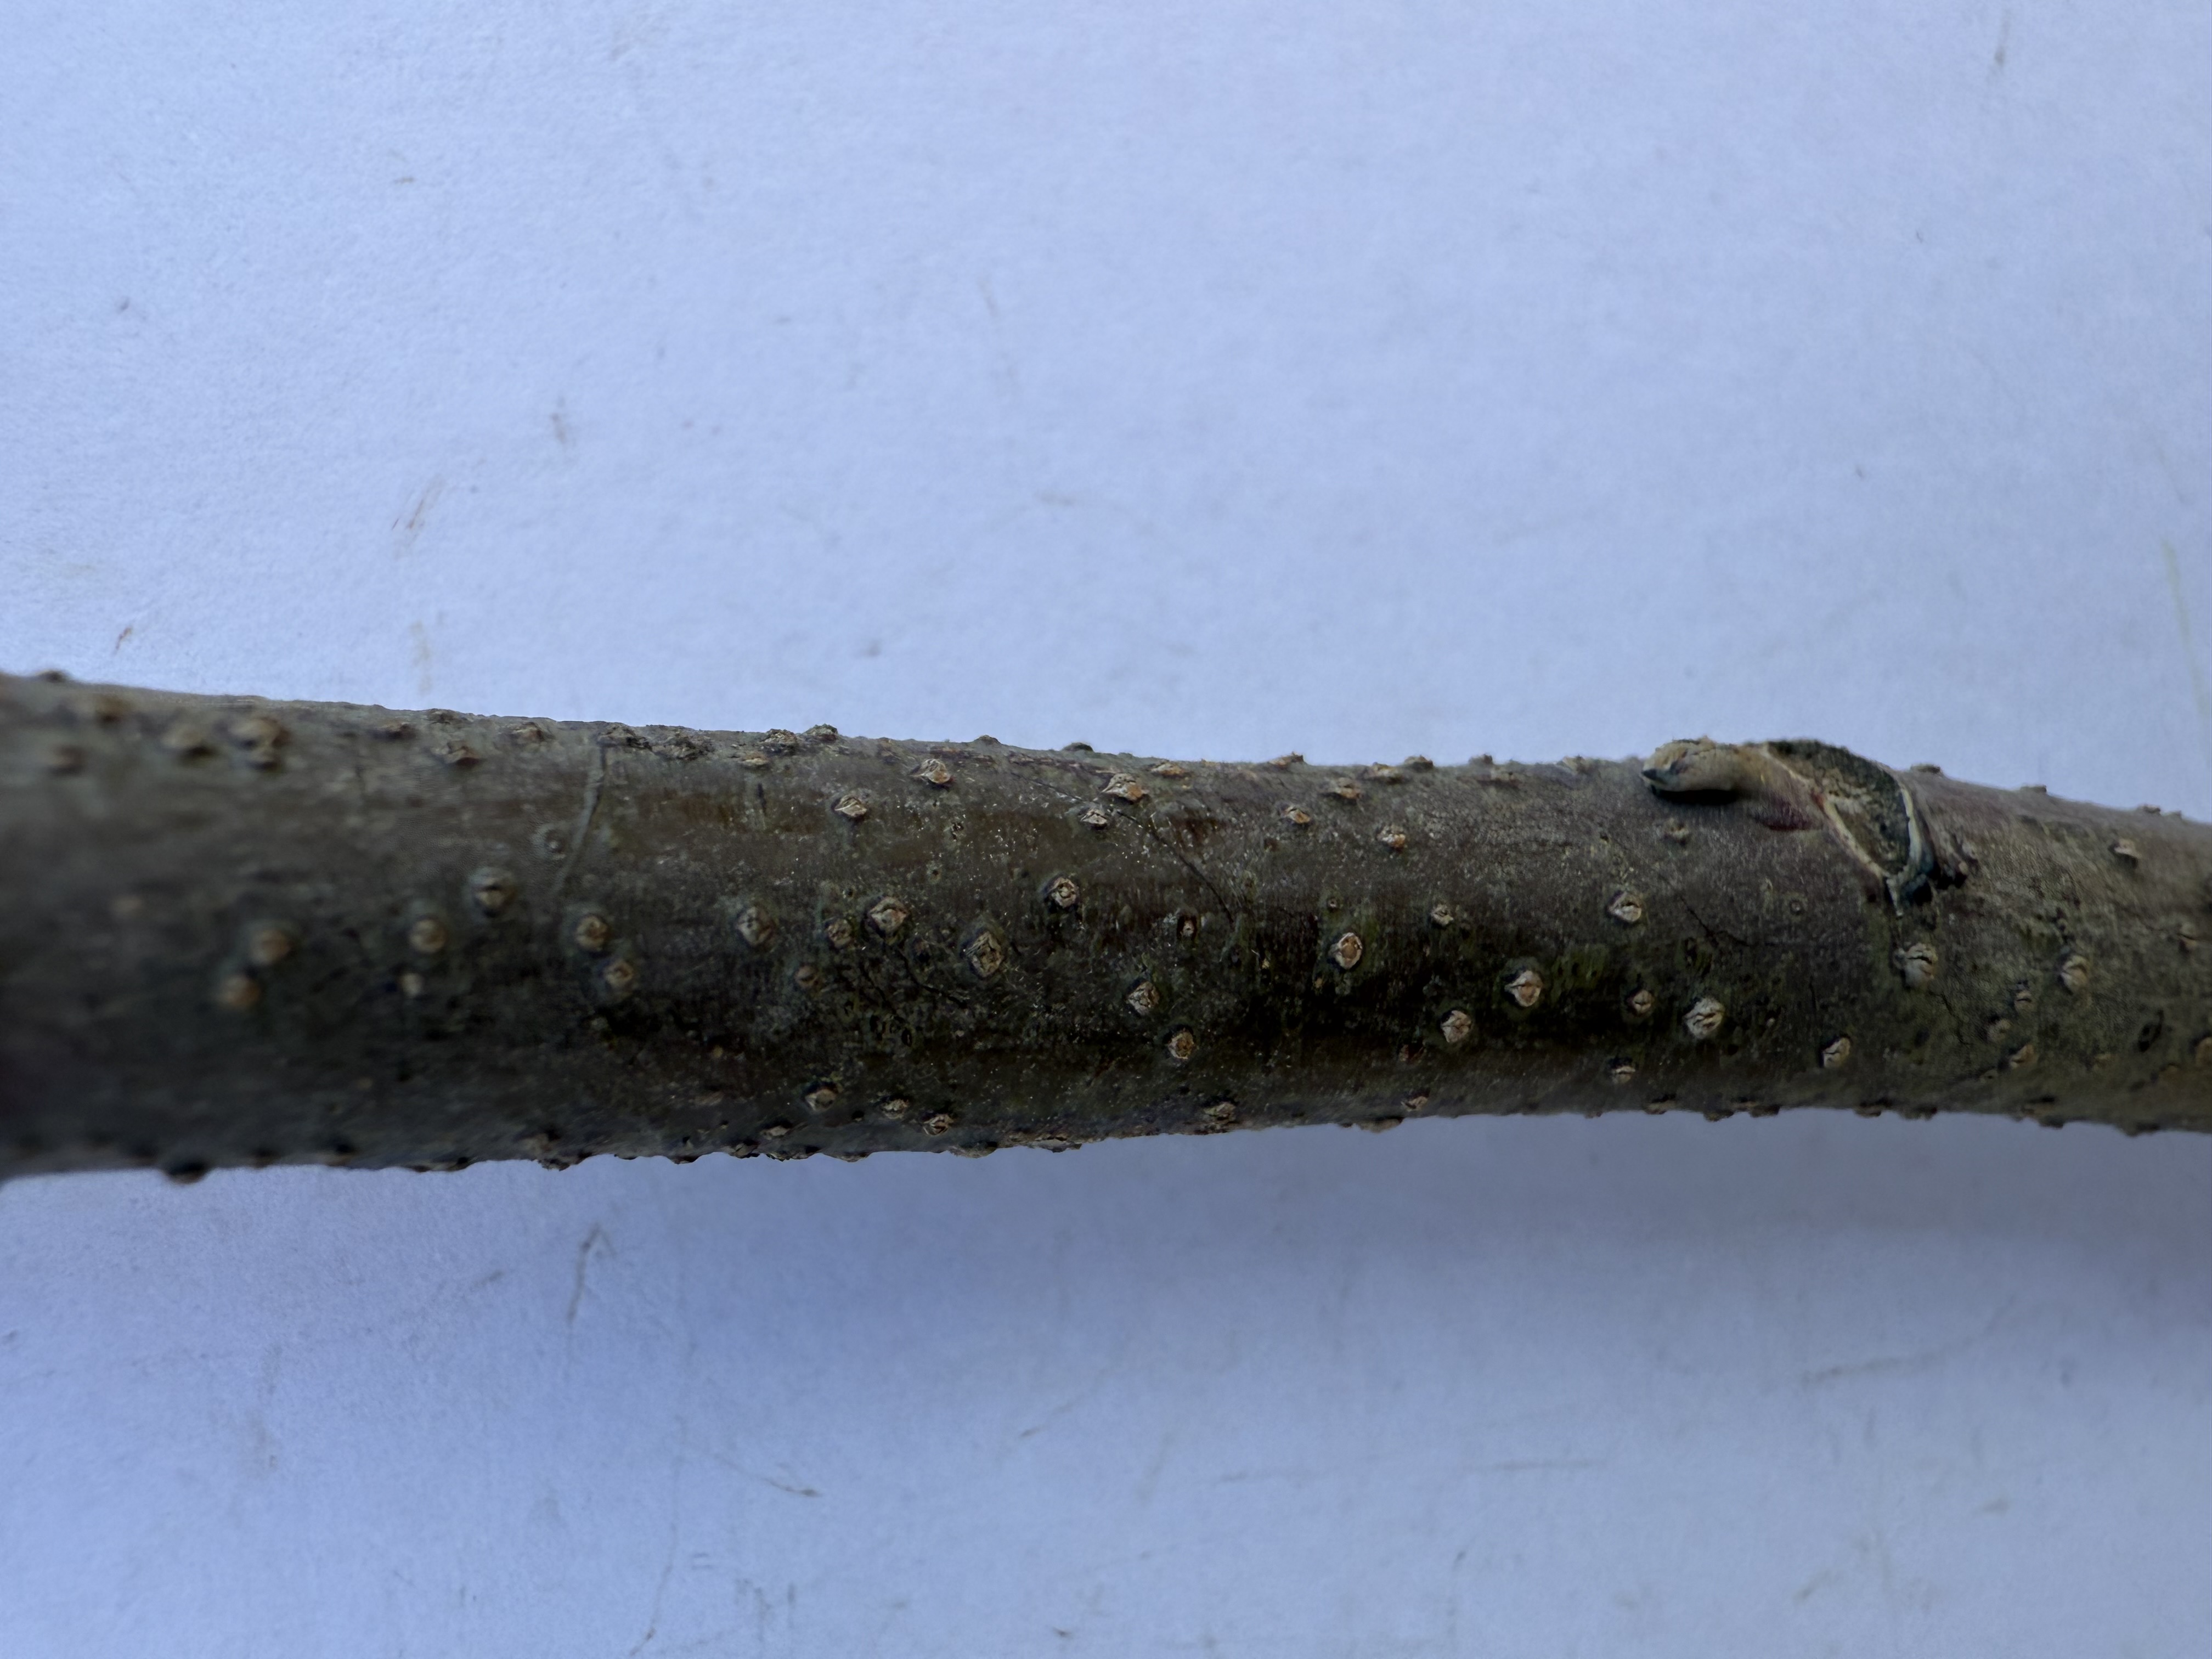
Variety: Carob